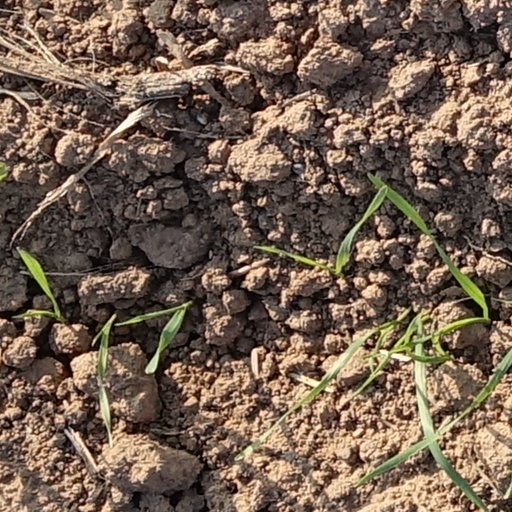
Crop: wheat